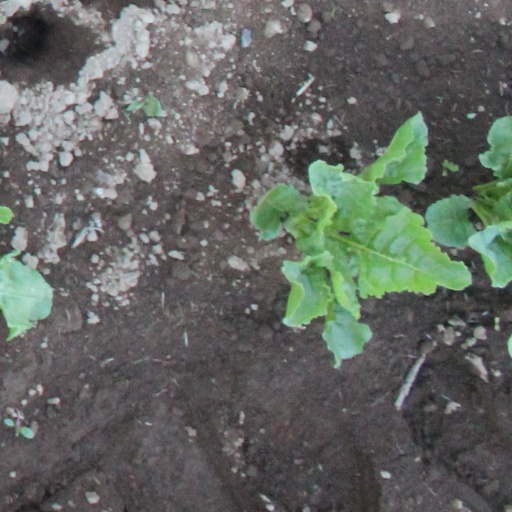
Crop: sugar beet